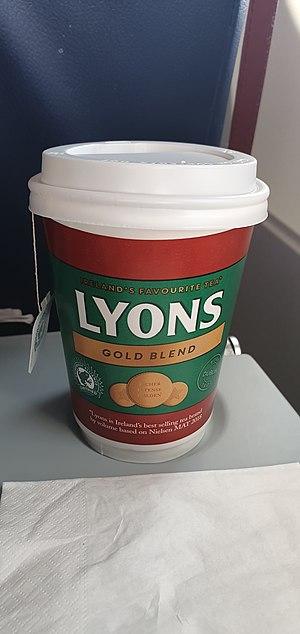
Gobelet de thé Lyons servi par Aer Lingus
J. Lyons 1 Company Limited est une société britannique de thé, filiale d'Unilever